Pet et Répète

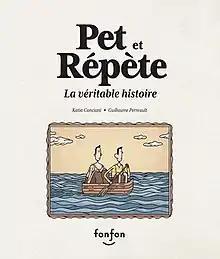
Hardcover first edition

Pet et Répète: La véritable histoire is a French novel written by Canadian author Katia Canciani, illustrated by Guillaume Perreault, and published in 2019 by Fonfon. It won the 2020 Governor General's Literary Award for French-language children's illustration.